XXX: State of the Union

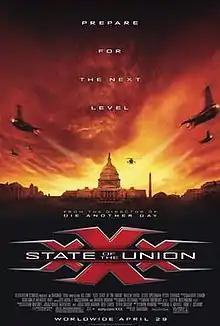
Theatrical release poster

XXX: State of the Union (released as xXx: The Next Level and XXX: State of Emergency outside North America) is a 2005 American action spy film directed by Lee Tamahori and a sequel to the 2002 film "XXX". It is the second installment of the "XXX" film series, and was produced by Revolution Studios for Columbia Pictures.